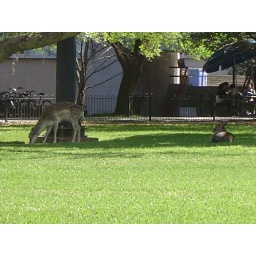
&amp;quot;Wild&amp;quot; animals on campus, there were about 6 deer here in the little fenced off green area.